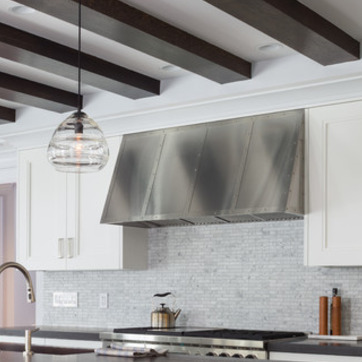
Material: metal